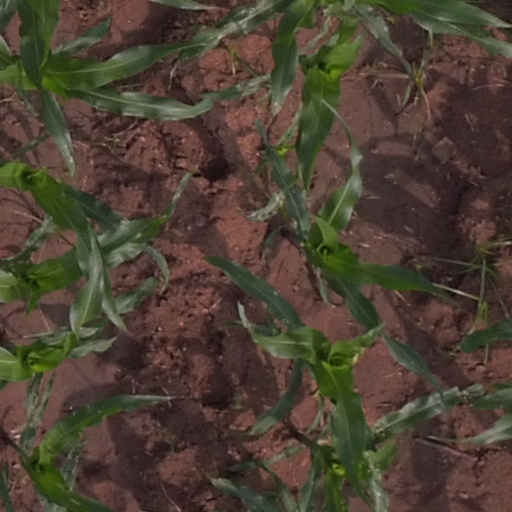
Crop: maize; corn